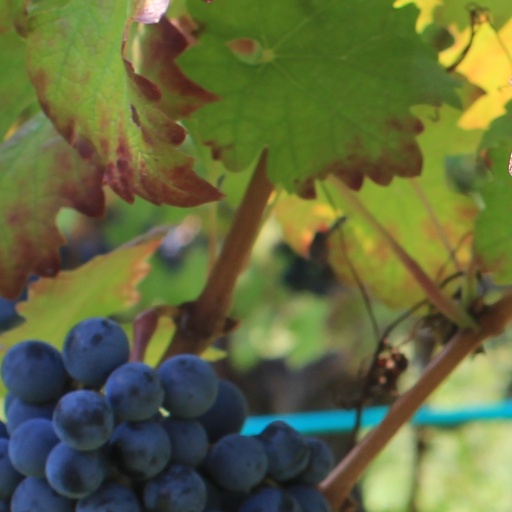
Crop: grape